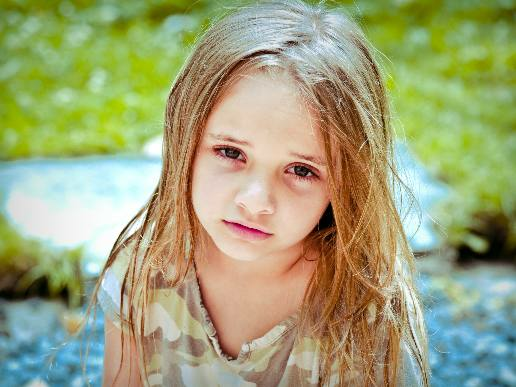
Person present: Yes